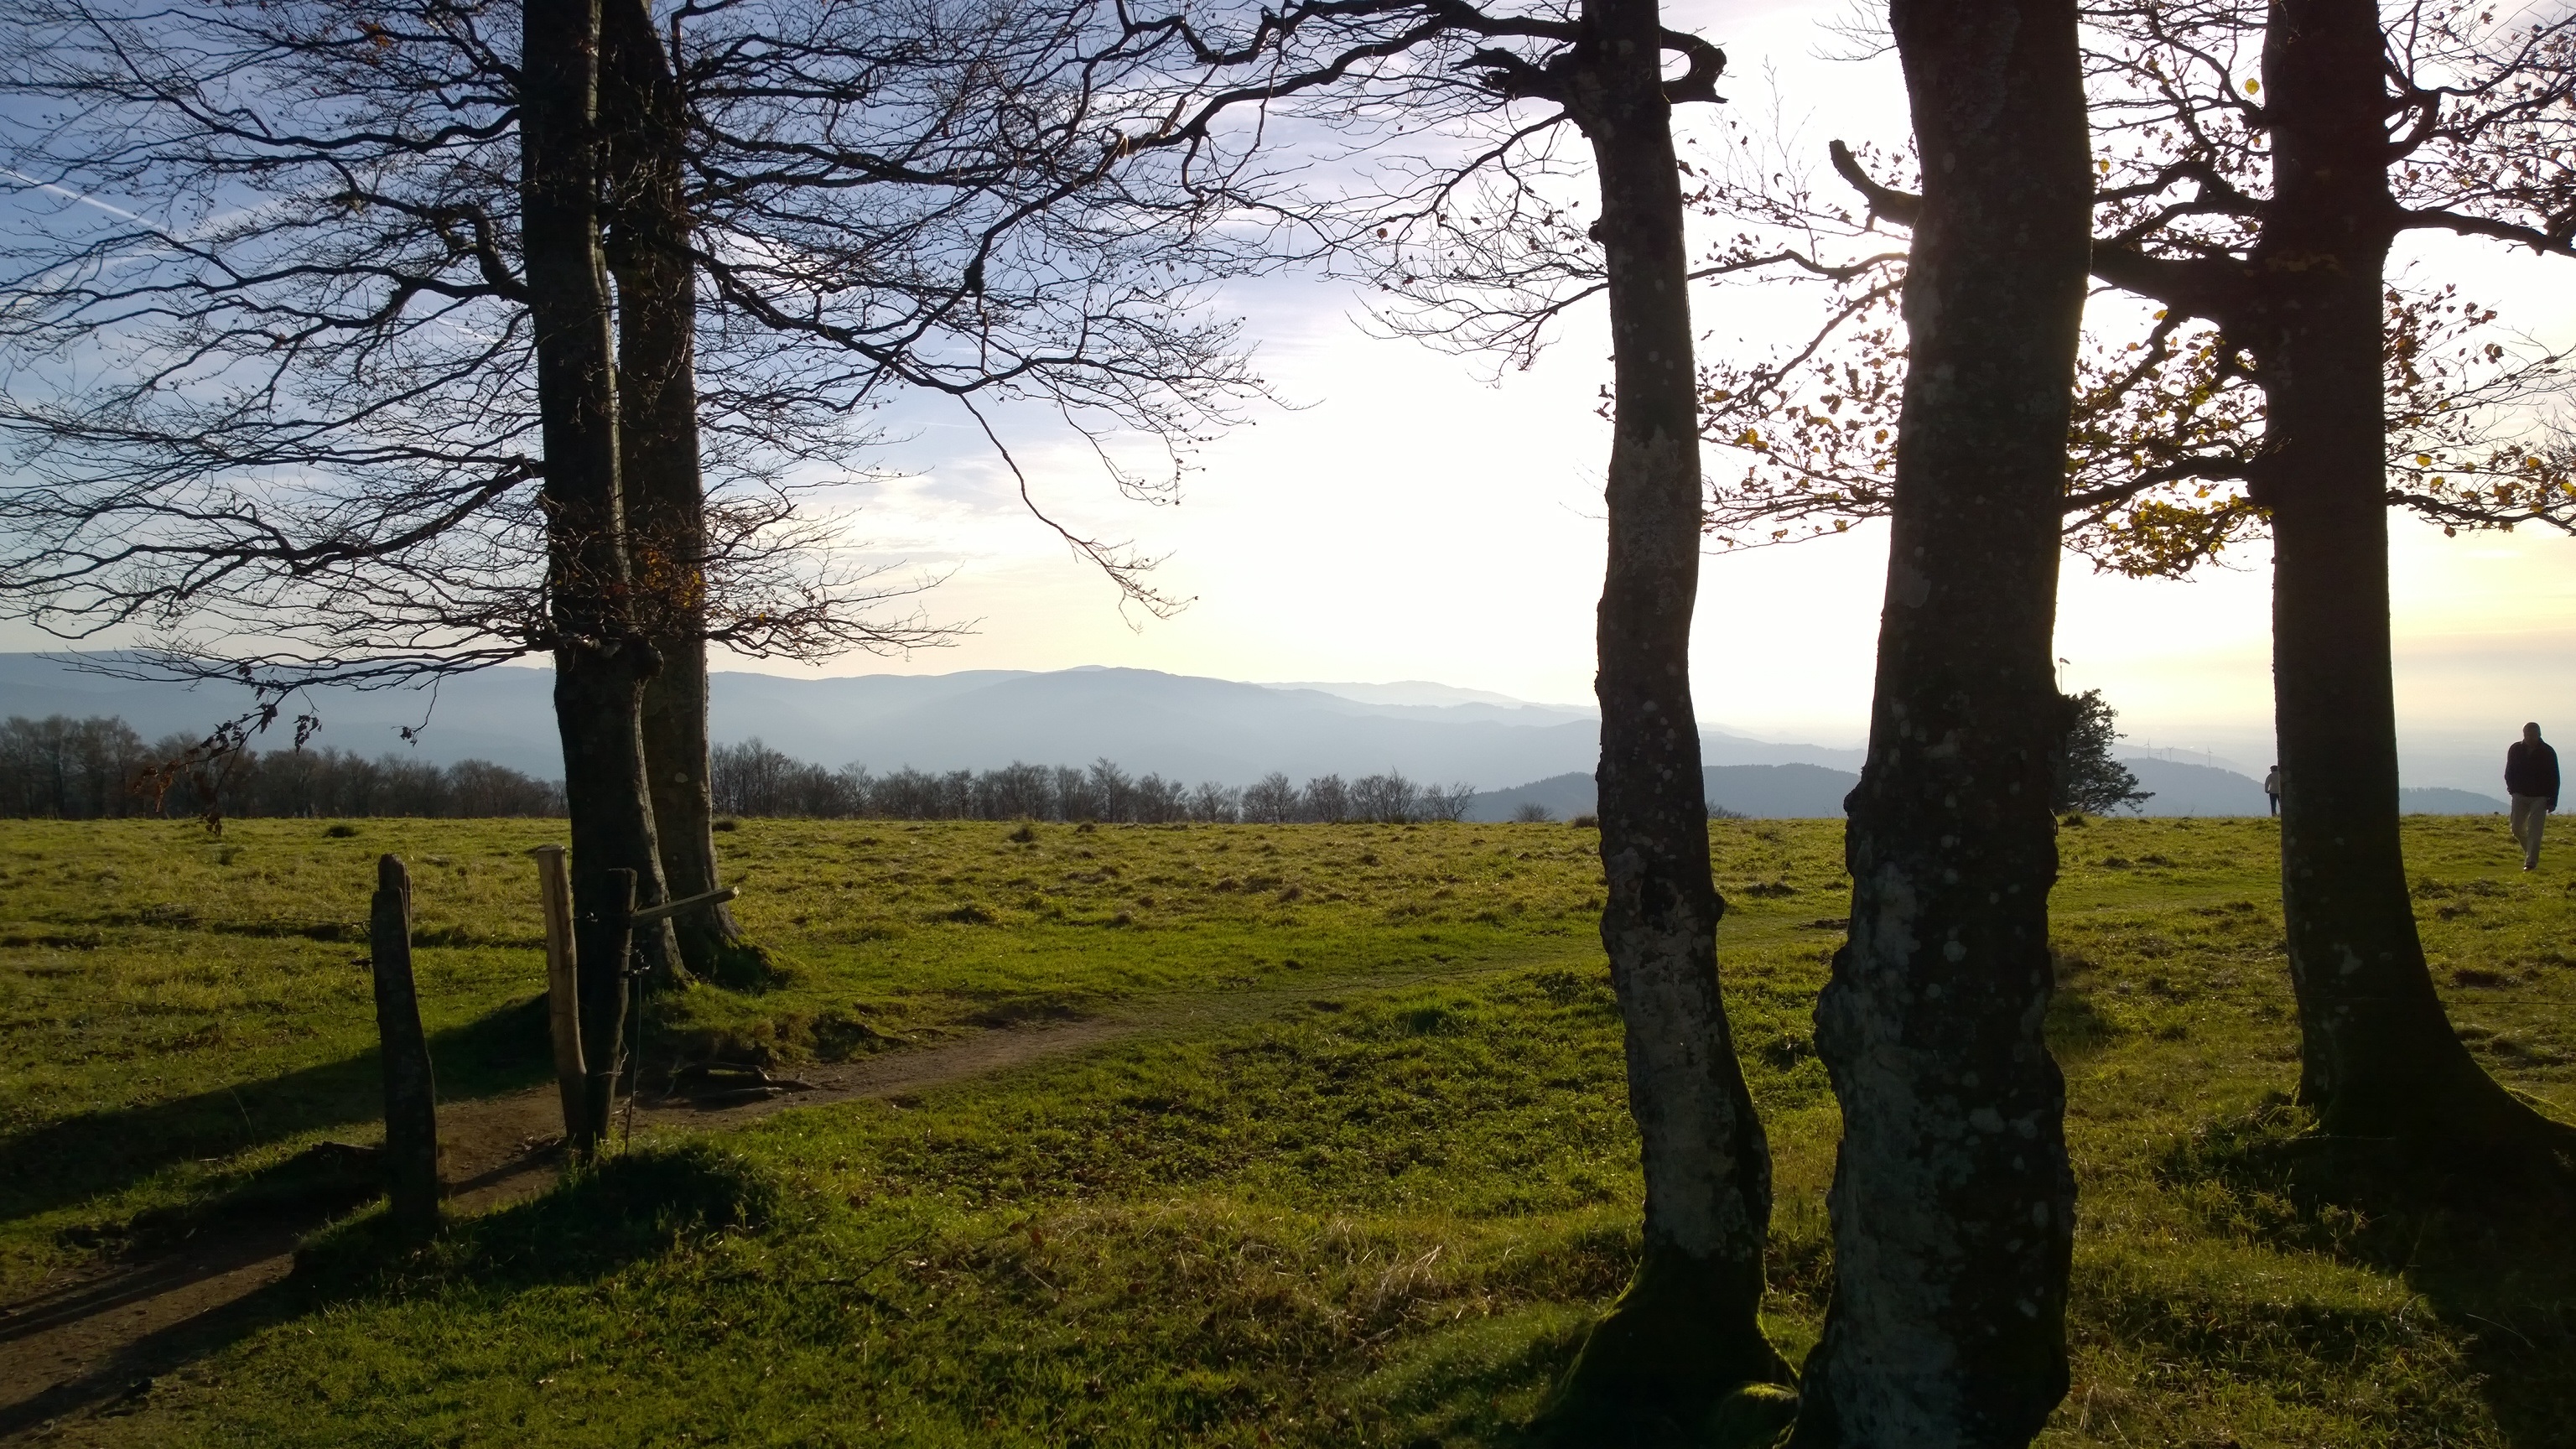
landscape, tree, nature, forest, grass, wilderness, mountain, plant, meadow, sunlight, morning, hill, autumn, season, woodland, habitat, freiburg, rural area, hochschwarzwald, natural environment, atmospheric phenomenon, woody plant